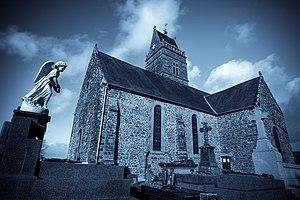
Eglise de Saint-Jean-Baptiste à Champrepus (50) XIIIeme siecle